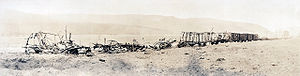
Vestfronten i 1. verdenskrig / 1918—Afsluttende offensiver
:Image:Wrecked ammunition train3.jpg